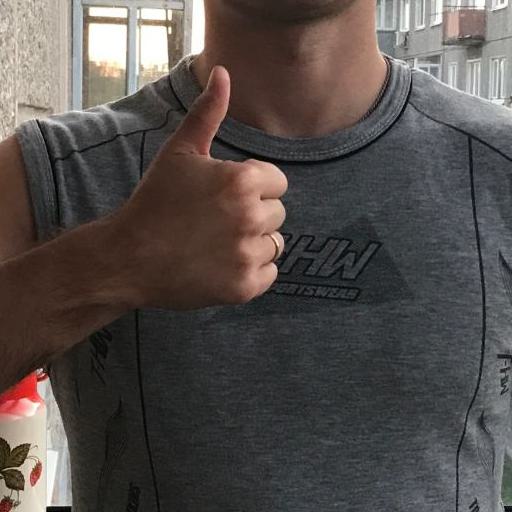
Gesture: like